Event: Typhoon Ruby
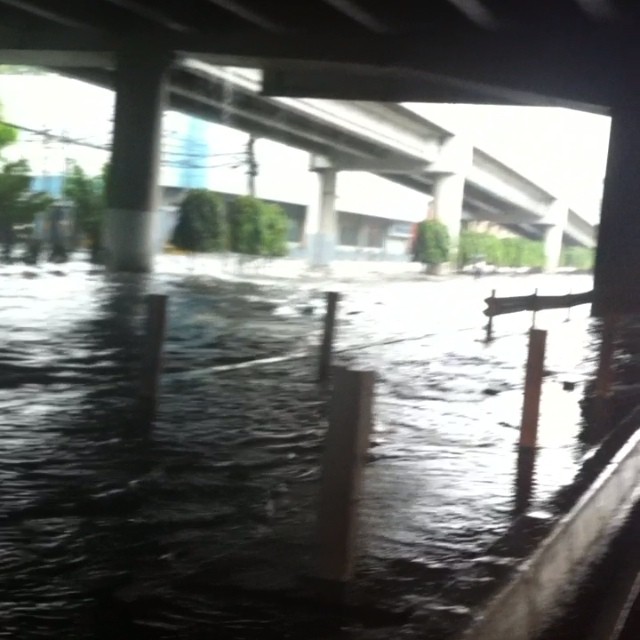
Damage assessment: damage